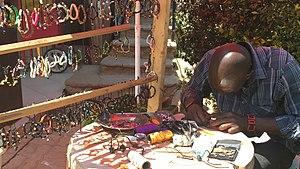
La culture de la République démocratique du Congo reflète la diversité des centaines de groupes ethniques habitant le pays et leurs coutumes. Aux bouches du fleuve succèdent une dense forêt dans le bassin du fleuve Congo, et une savane sur les plateaux du centre, la région le plus densément peuplée du pays en dehors de l'agglomération de Kinshasa. Depuis la fin du XIXᵉ siècle, les modes de vie traditionnels ont été modifiés à la suite de la colonisation, les luttes pour l'indépendance, la mainmise sur le pays par Mobutu Sese Seko, et plus récemment les Première et Deuxième Guerre du Congo. Malgré ces influences, les coutumes et les cultures traditionnelles du Congo restent en grande partie préservées.